Elizabeth Barry

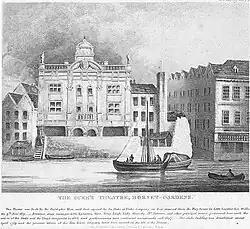
During the first part of her career, Barry worked at the Duke's Theatre at Dorset Gardens, on the riverfront, London's most luxurious playhouse.

In his autobiography, many years later, Colley Cibber recalled the power of her voice: "When distress of Tenderness possess'd her, she subsided into the most affecting Melody and Softness. In the Art of exciting Pity, she had a Power beyond all the Actresses I have yet seen, or what your Imagination can conceive." Elizabeth Howe has argued that it was Barry's success in the role of Monimia that "clinched the movement away from heroic drama and started the establishment of 'she-tragedy' as a popular genre." Also known as pathetic tragedy, innocent women were represented as sexual objects and as victims of male lust.